Cutzinas

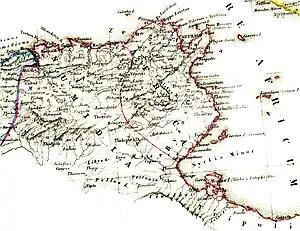
Roman and Byzantine Africa, with the provinces of Byzacena, Zeugitana and Numidia

Cutzinas disappears from the record until 544, by which time, according to the epic poem "Iohannis" of the Roman African writer Flavius Cresconius Corippus, he was an ally of the Byzantines and a friend of Solomon. In that year, the Berber rebellion, suppressed by Solomon after his pacification of the tribes of Mount Aurasium in 540, flared up again in Tripolitania and quickly spread to Byzacena, where the Berbers rose up under the leadership of Antalas. This time, Cutzinas opposed the revolt, and brought his own people, the "Mastraciani" (the reading of the name is uncertain) on the side of the Byzantine military.